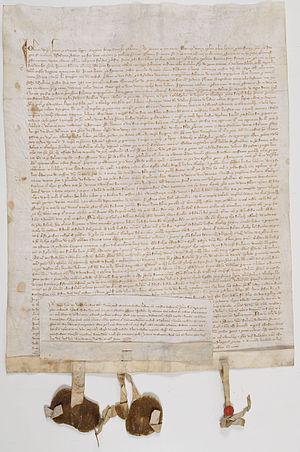
Acte de la reine Jeanne de Navarre fondant un collège à Paris et charte de son mari le roi Philippe le Bel attestant que leur fils Louis a donné son accord à cette fondation et la respectera, scellés ensemble de leurs trois sceaux à Vincennes le 25 mars 1305.
Jeanne Iʳᵉ de Navarre, princesse de la maison de Champagne, fut reine de Navarre et comtesse de Champagne de 1274 à 1305, et reine de France de 1285 à 1305.
Le collège de Navarre a été fondé en 1304 à Paris grâce à Jeanne Iʳᵉ de Navarre. Épouse de Philippe le Bel, elle lègue son hôtel de la rue Saint-André-des-Arts pour établir rue de la Montagne-Sainte-Geneviève un collège destiné à recevoir des étudiants de sa province.